Maharshi Dayanand University

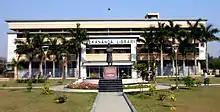
Vivekanand Central Library At MDU Campus .

MDU offers undergraduate degrees in arts, law, commerce, science and engineering programs, awarding BA, BSc, BCom, BALLB Bachelor of Engineering (BE) and Bachelor of Technology (B.Tech) degrees. The university also offers postgraduate programs that lead to Master of Technology (M.Tech.), Master of Science (MSc) by research, Master of Business Administration (MBA), Master of Computer Applications (MCA)LLM, Msc, MA, MCom, MBA and doctorate (Ph.D.). The MSc and PhD are research degrees.